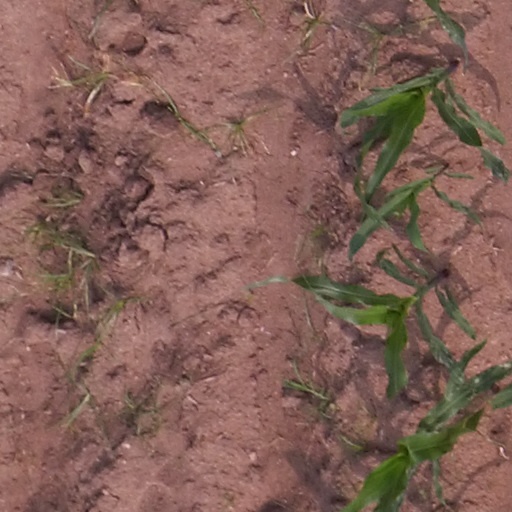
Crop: maize; corn